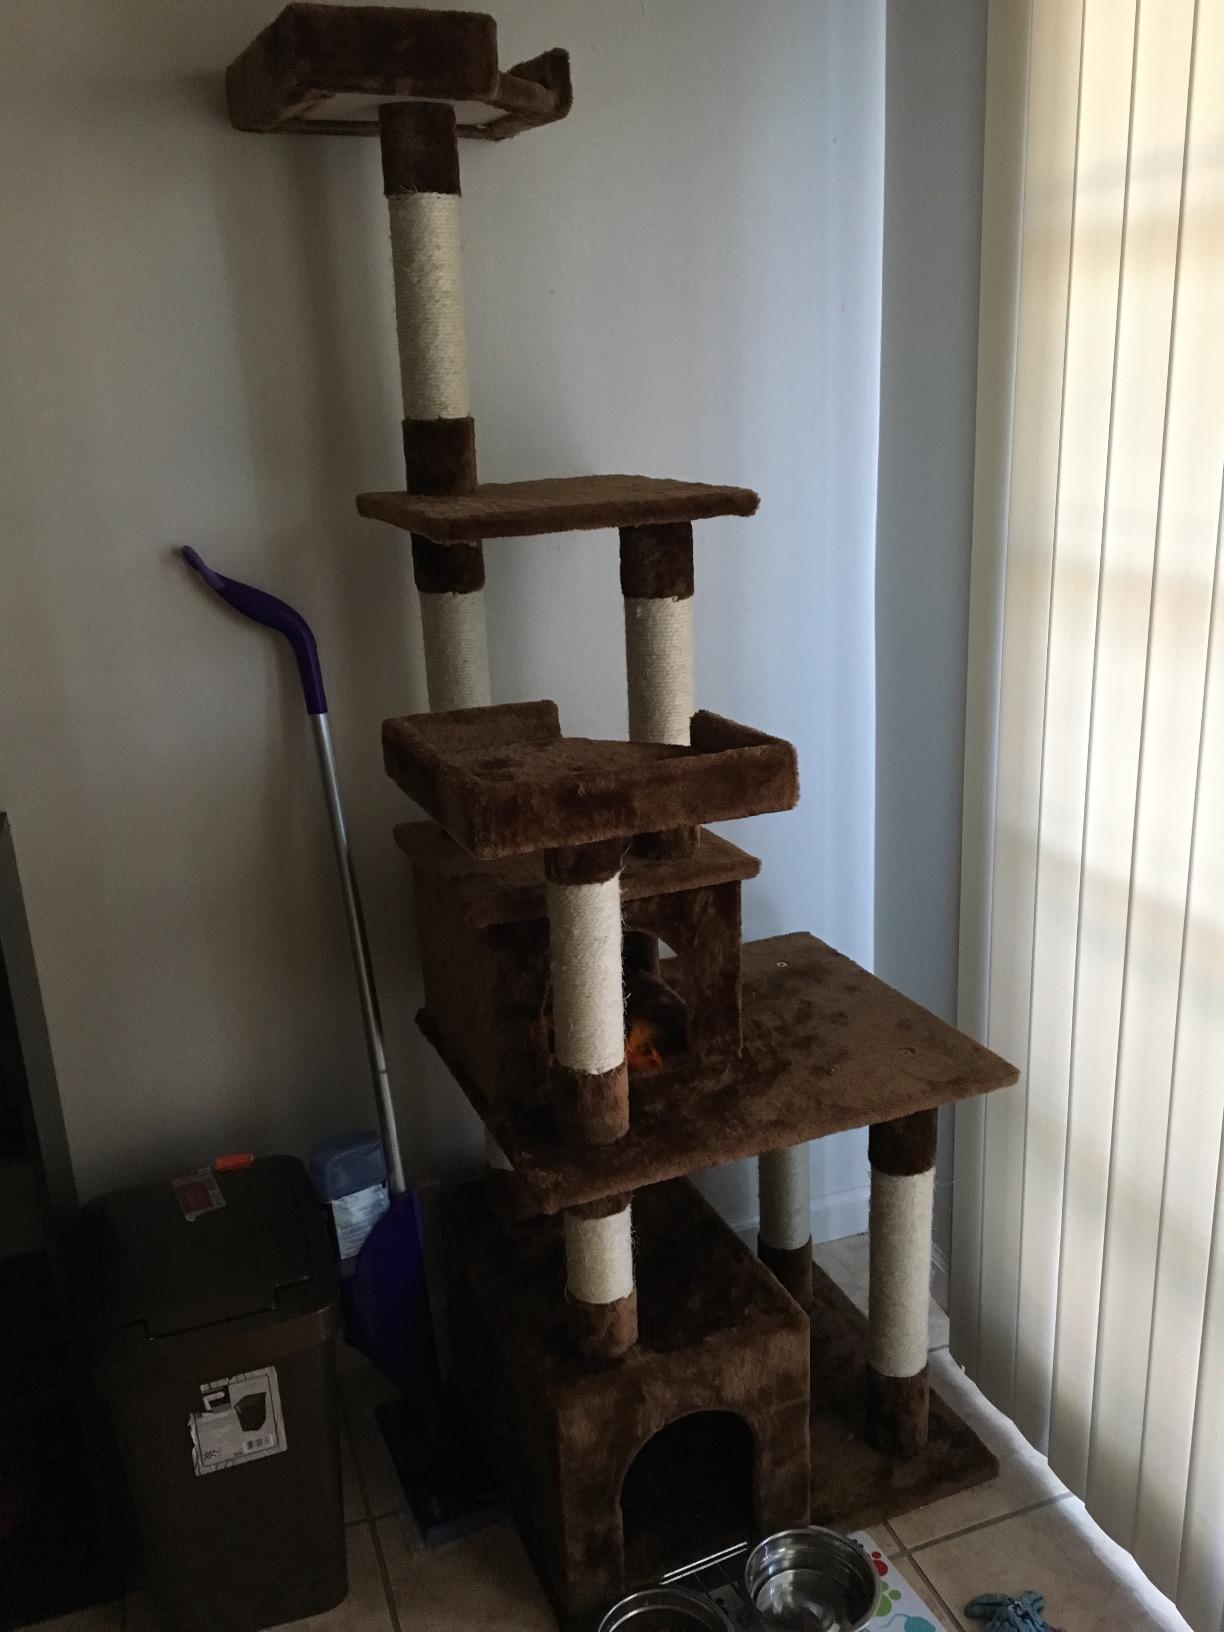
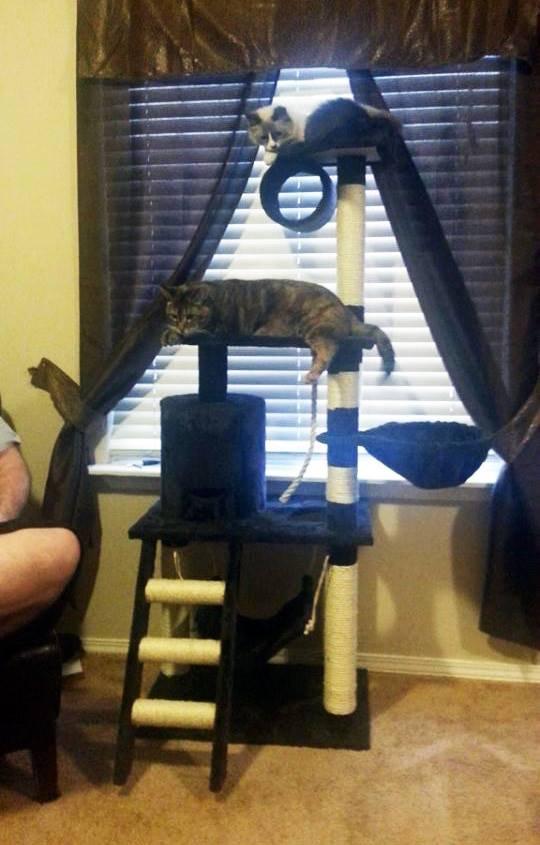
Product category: items_cat tree
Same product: no